Brazilian schools in Japan

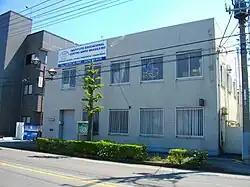
Instituto Educacional Centro Nippo Brasileiro (Nippaku Gakuen) in Oizumi, Gunma

In 1995 there were five Brazilian schools in Japan. In 2008 there were about 100 Brazilian schools in the country. According to the Japanese Ministry of Education, there are more than 80 such schools across Japan as of 2009, 53 of which have received official approval by the Brazilian government. Between 30 and 200 students are enrolled at each of these schools. In addition to these, it is likely there are many more unlicensed schools in operation.